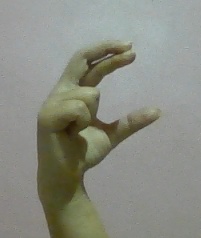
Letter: thal